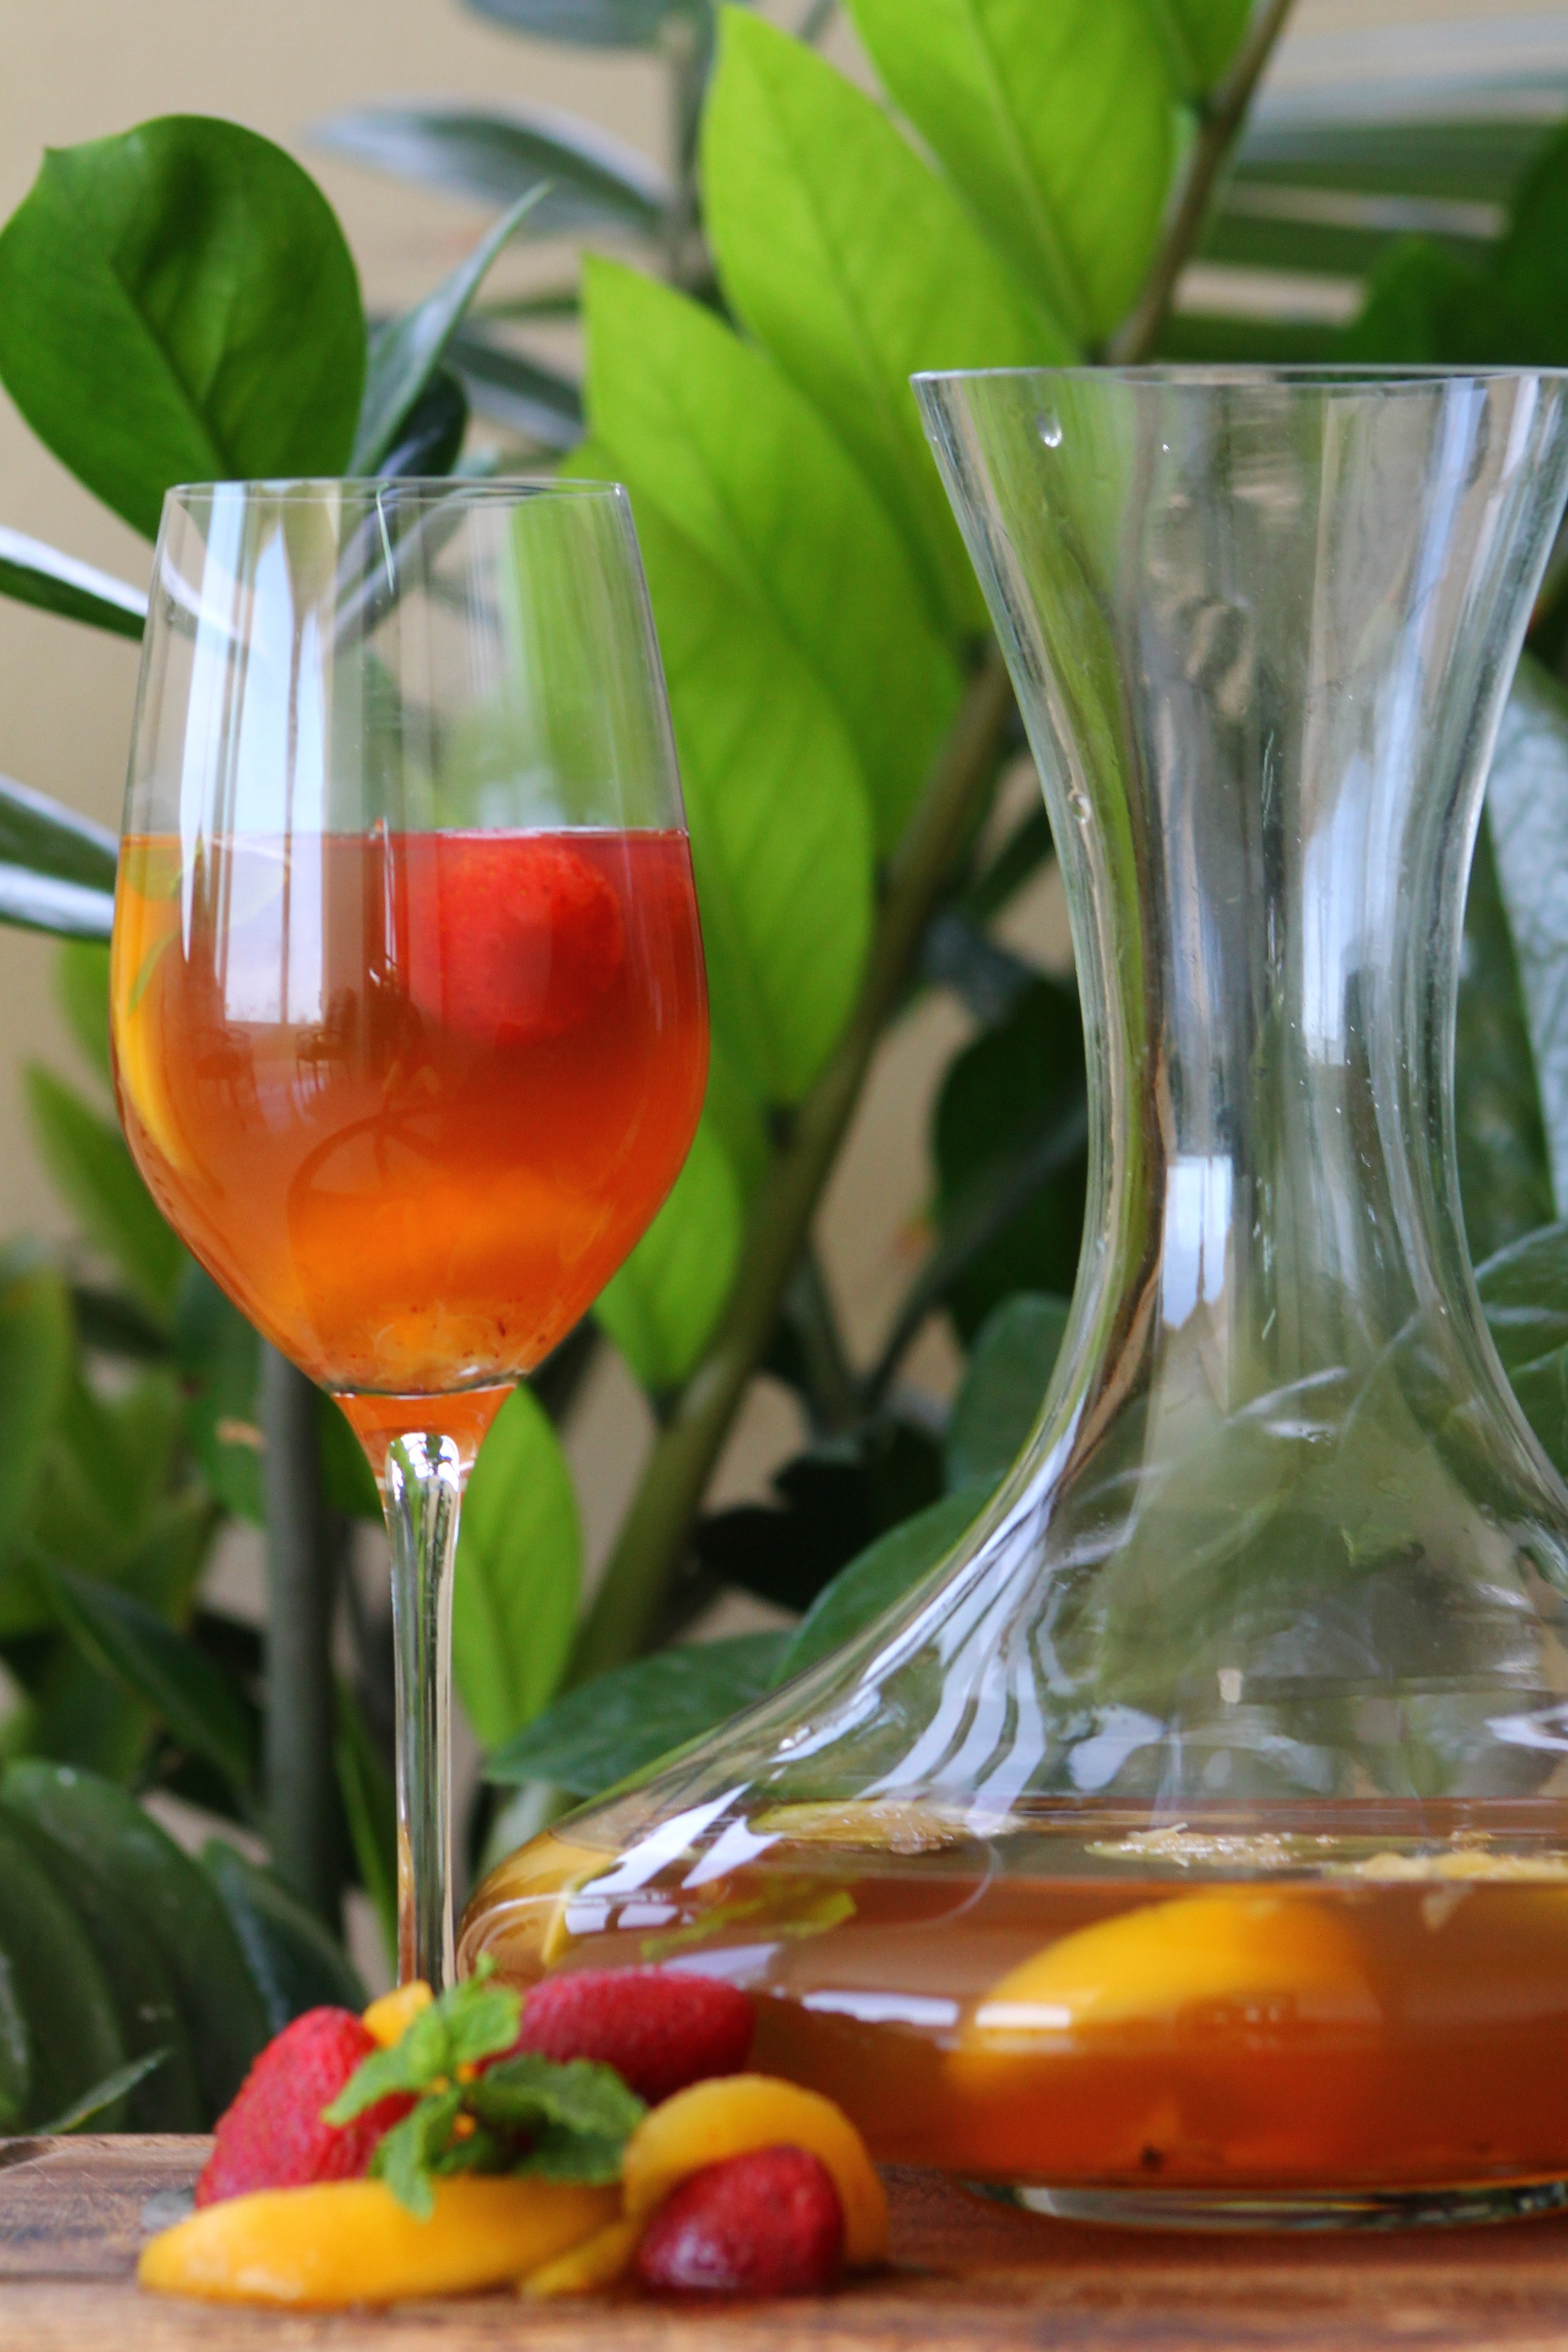
fruit, tea, glass, summer, food, produce, vegetable, tropical, natural, fresh, beverage, drink, lifestyle, healthy, cocktail, strawberry, freshness, juice, peach, refreshment, liqueur, diet, organic, sangria, herbal, flowering plant, land plant